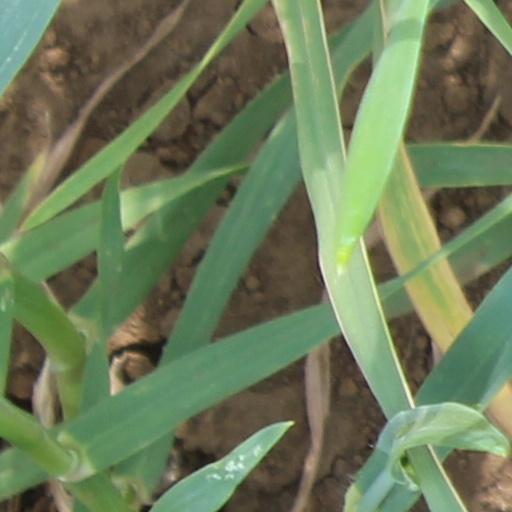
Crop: wheat